Filip Holender

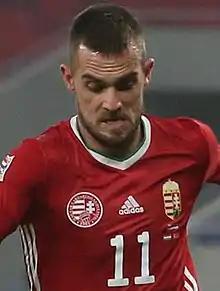
Holender with Hungary in 2020

Filip Holender (born 27 July 1994) is a Hungarian professional footballer who plays as a forward for Fehérvár on loan from Vasas.